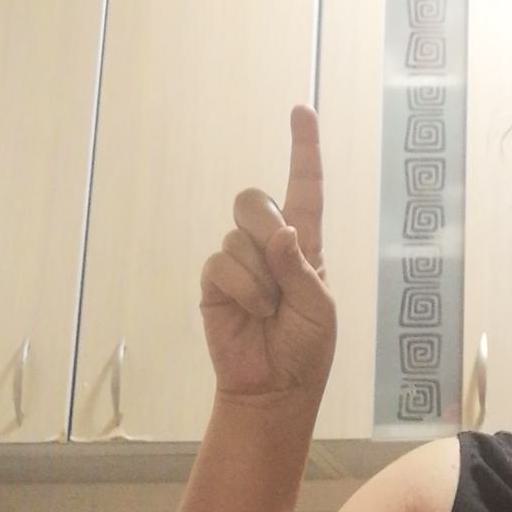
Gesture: one